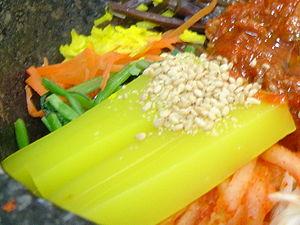
Le muk est un ensemble de plats coréens, à base de farine de céréales, de haricots mungo ou de glands, lui conférant un aspect gélatineux, auquel on ajoute de la sauce soja, de l'huile de sésame, de la cébette hachée, du gim ou du piment et contenant différents légumes.